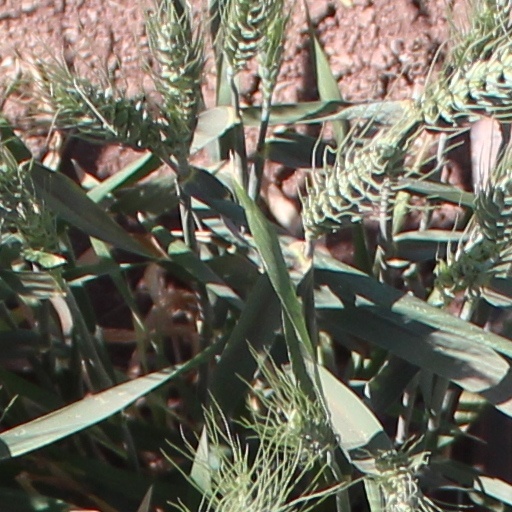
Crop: wheat